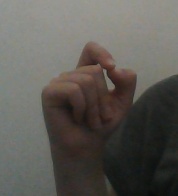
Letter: fa